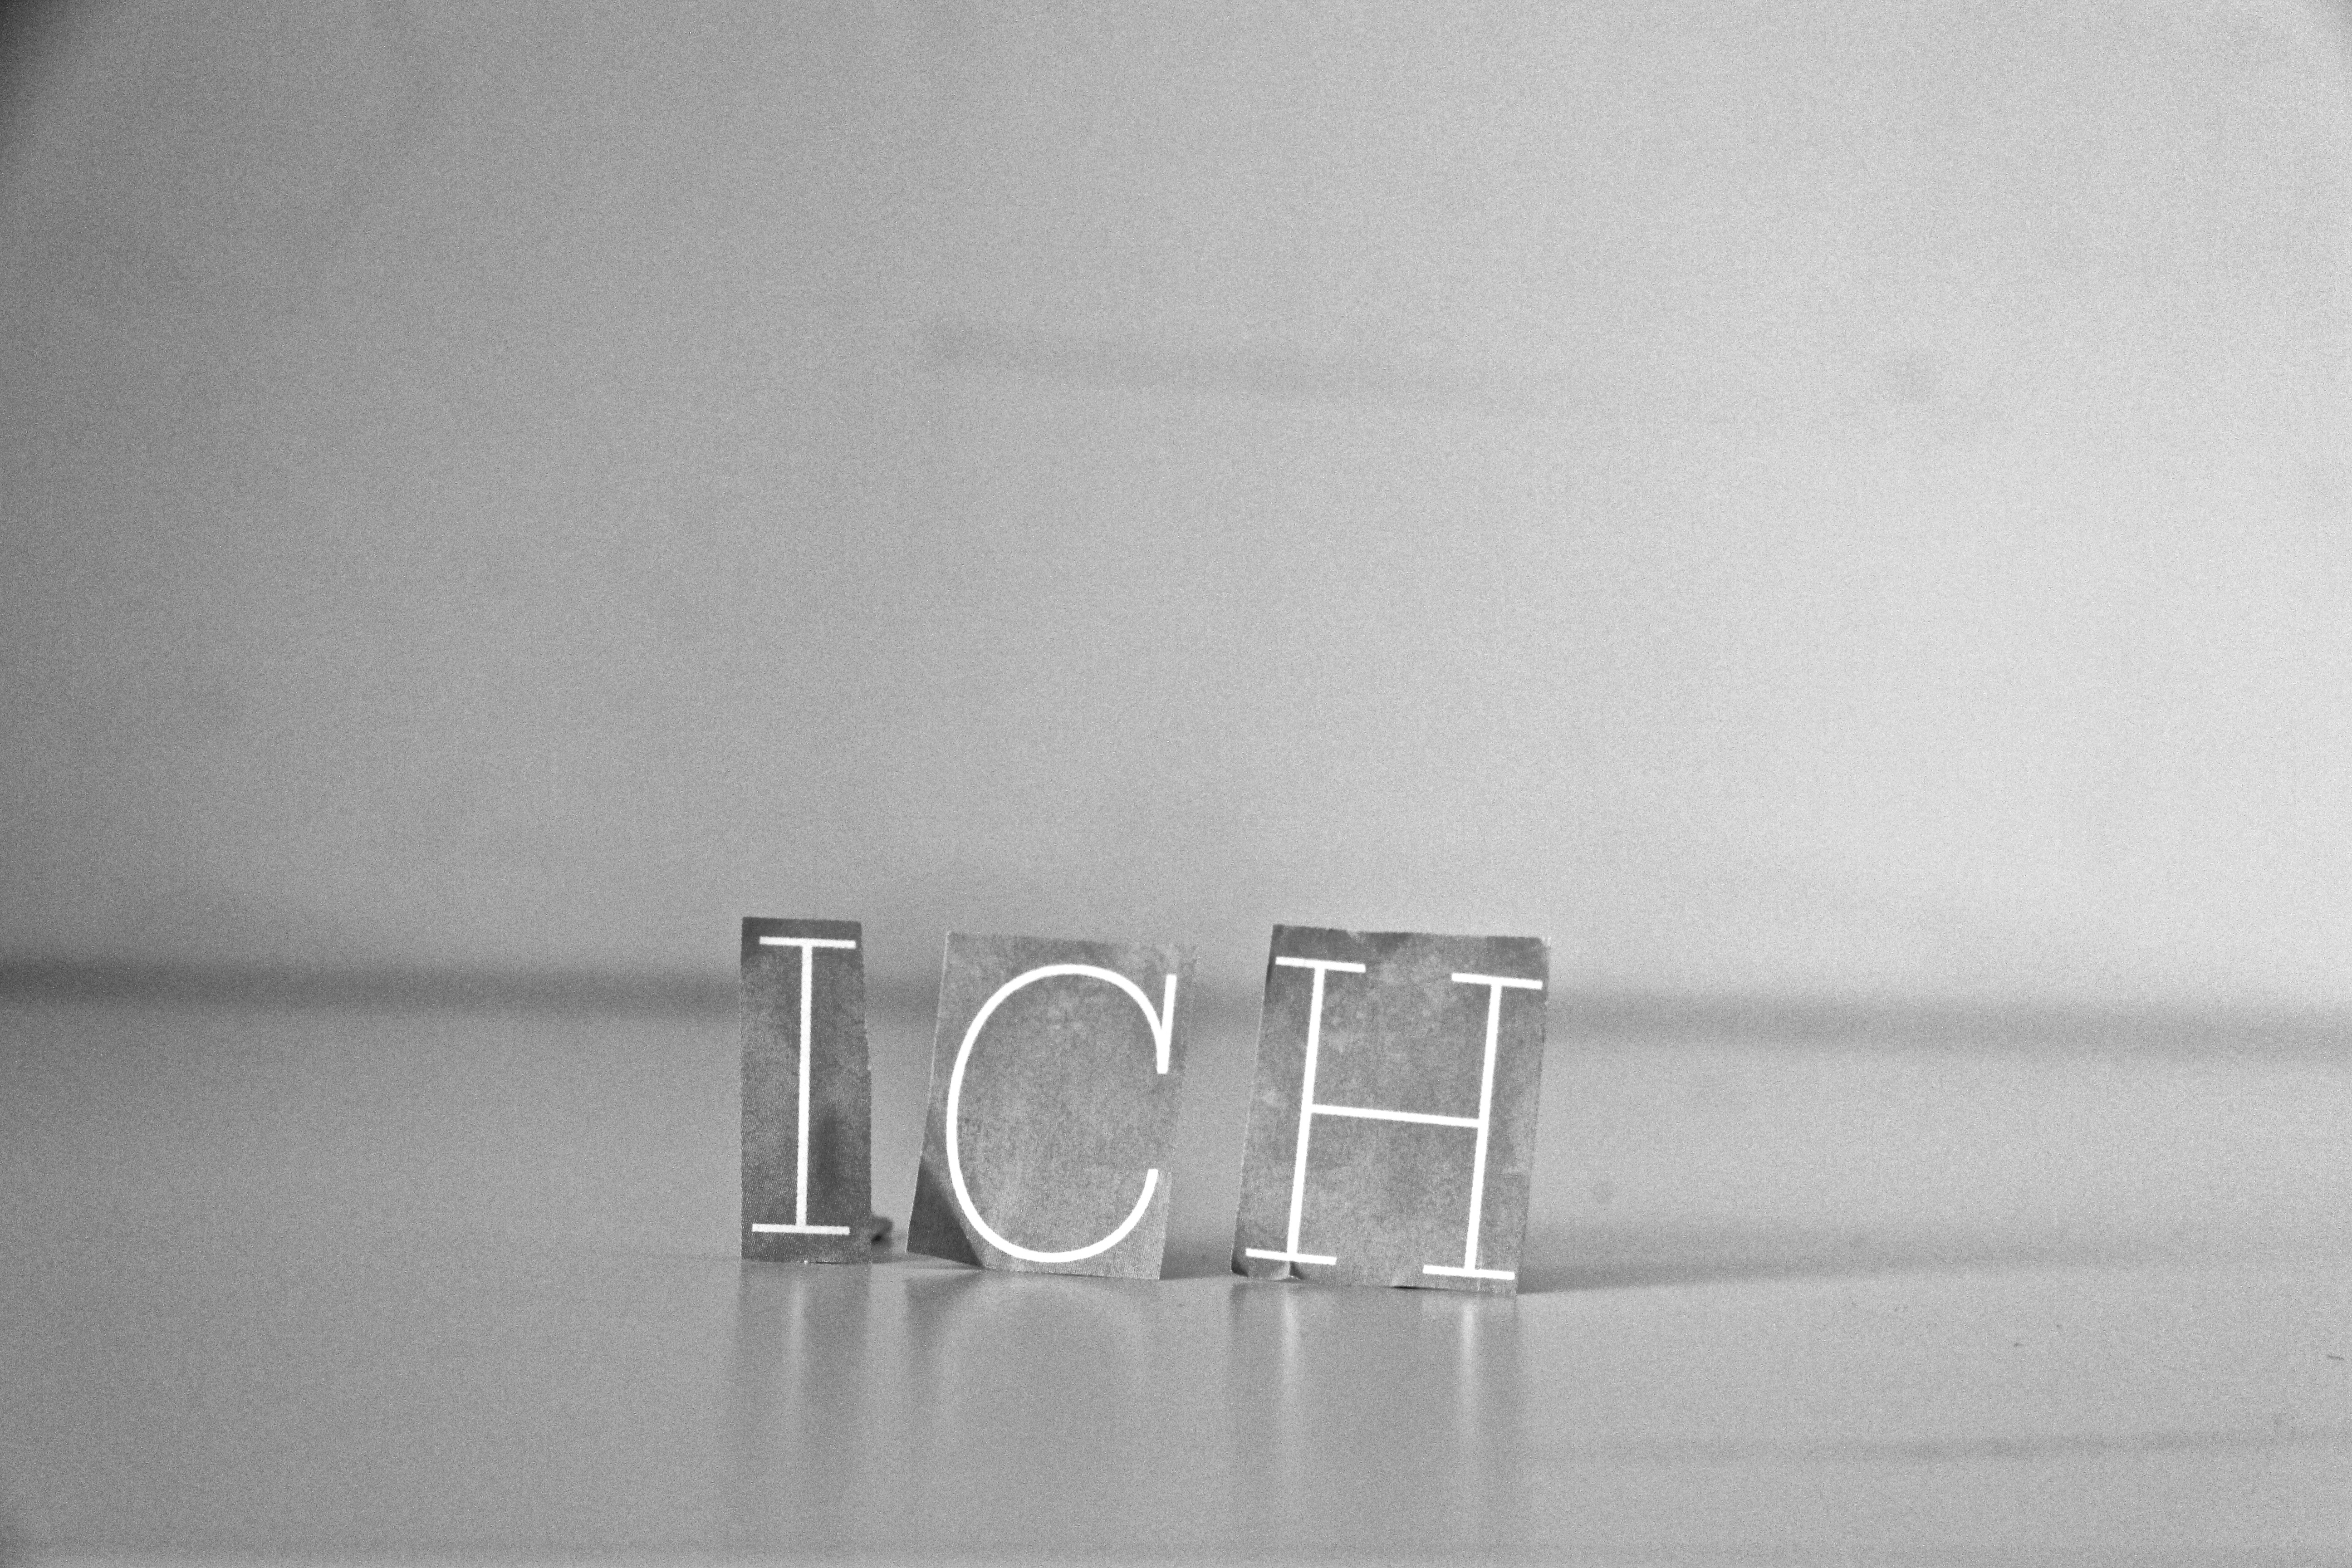
black and white, photography, glass, monochrome, black white, product, font, silver, letters, i, still life photography, product design, monochrome photography